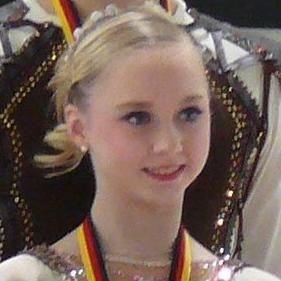
Age: 20